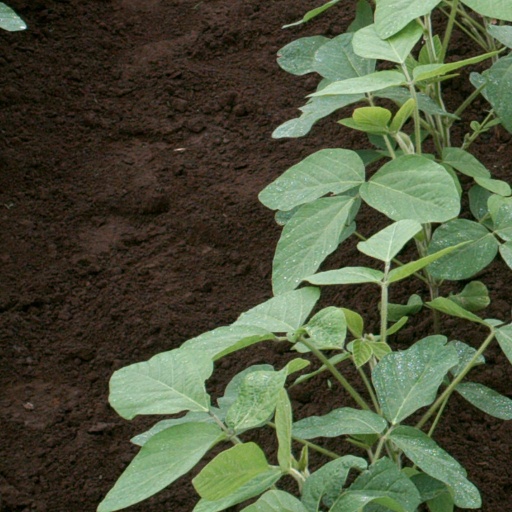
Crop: soybean